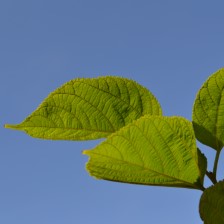
Variety: TaiwanStraberry